2019–20 St. Francis Brooklyn Terriers women's basketball team

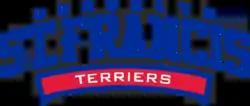
StFrancis Brooklyn Terriers Logo.

The 2019–20 St. Francis Brooklyn Terriers women's basketball team represented St. Francis College during the 2019–20 NCAA Division I women's basketball season. The Terrier's home games were played at the Generoso Pope Athletic Complex. The team has been a member of the Northeast Conference since 1988. St. Francis Brooklyn was coached by Linda Cimino, who was in her second year at the helm of the Terriers.